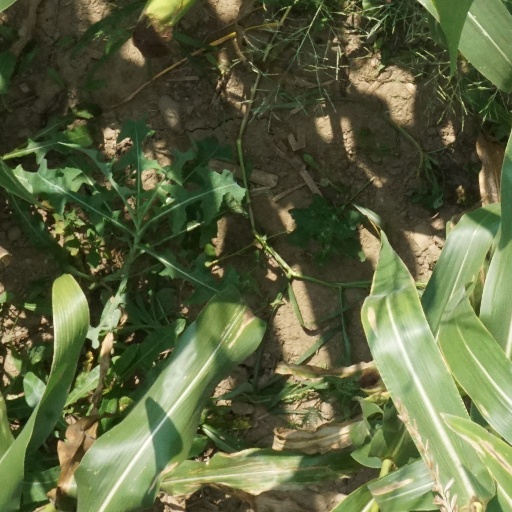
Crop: maize; corn